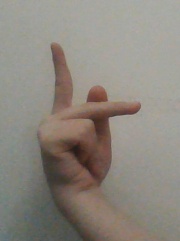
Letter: dha